List of Billboard 200 number-one albums of 2020

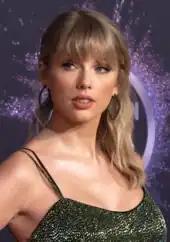
"Folklore" by Taylor Swift scored the biggest sales week of 2020. It was the longest running number-one and the best-selling album of the year.

This is a list of the albums ranked number one in the United States during 2020. The top-performing albums and EPs in the United States are ranked on the "Billboard" 200 chart, which is published by "Billboard" magazine. The data is compiled by Nielsen SoundScan based on each album's weekly physical and digital sales, as well as on-demand streaming and digital sales of their individual tracks.